John Jardine (American football)

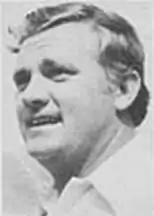

John Jardine (July 20, 1935 – March 23, 1990) was an American football player and coach. He served as the head football coach at the University of Wisconsin–Madison from 1970 to 1977, compiling a record of 37–47–3. Jardine's best season came in 1974, when his Wisconsin Badgers went 7–4 and placed fourth in the Big Ten Conference. Noteworthy was the Badgers' 21–20 victory over the perennial powerhouse Nebraska during the second week of the season.